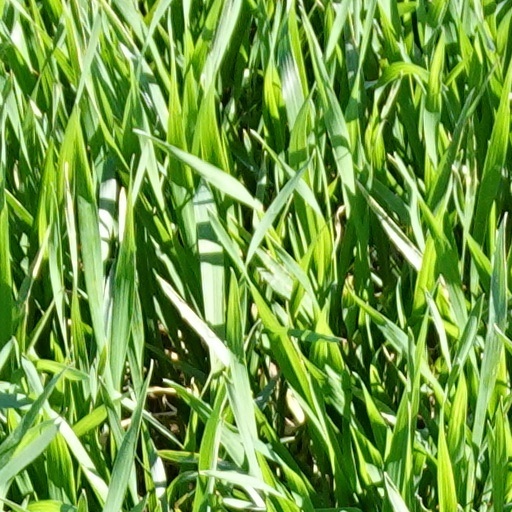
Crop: wheat